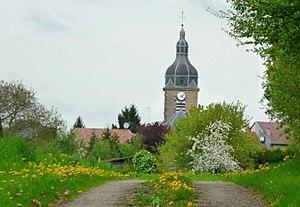
Le clocher de l'Eglise de Rarécourt
Rarécourt est une commune française située dans le département de la Meuse, en région Grand Est.